East Carolina Pirates football

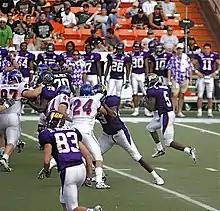
Chris Johnson, the 24th overall pick in the 2008 NFL draft

East Carolina has had 67 players picked in the NFL draft as of 2022. Their first ever selection was Roger Thrift, a blocker that was picked by the Cleveland Browns, in the 1951 NFL draft. In the 1992 NFL draft, linebacker Robert Jones was picked in the first round (#24 overall) and in the 2008 NFL draft, running back Chris Johnson, was picked by the Tennessee Titans (#24 overall).